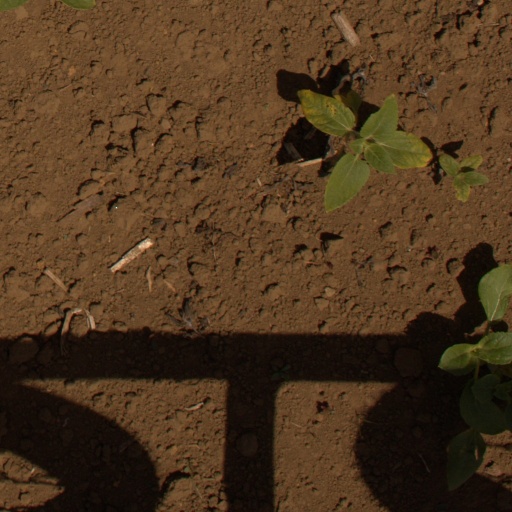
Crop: Jerusalem artichoke